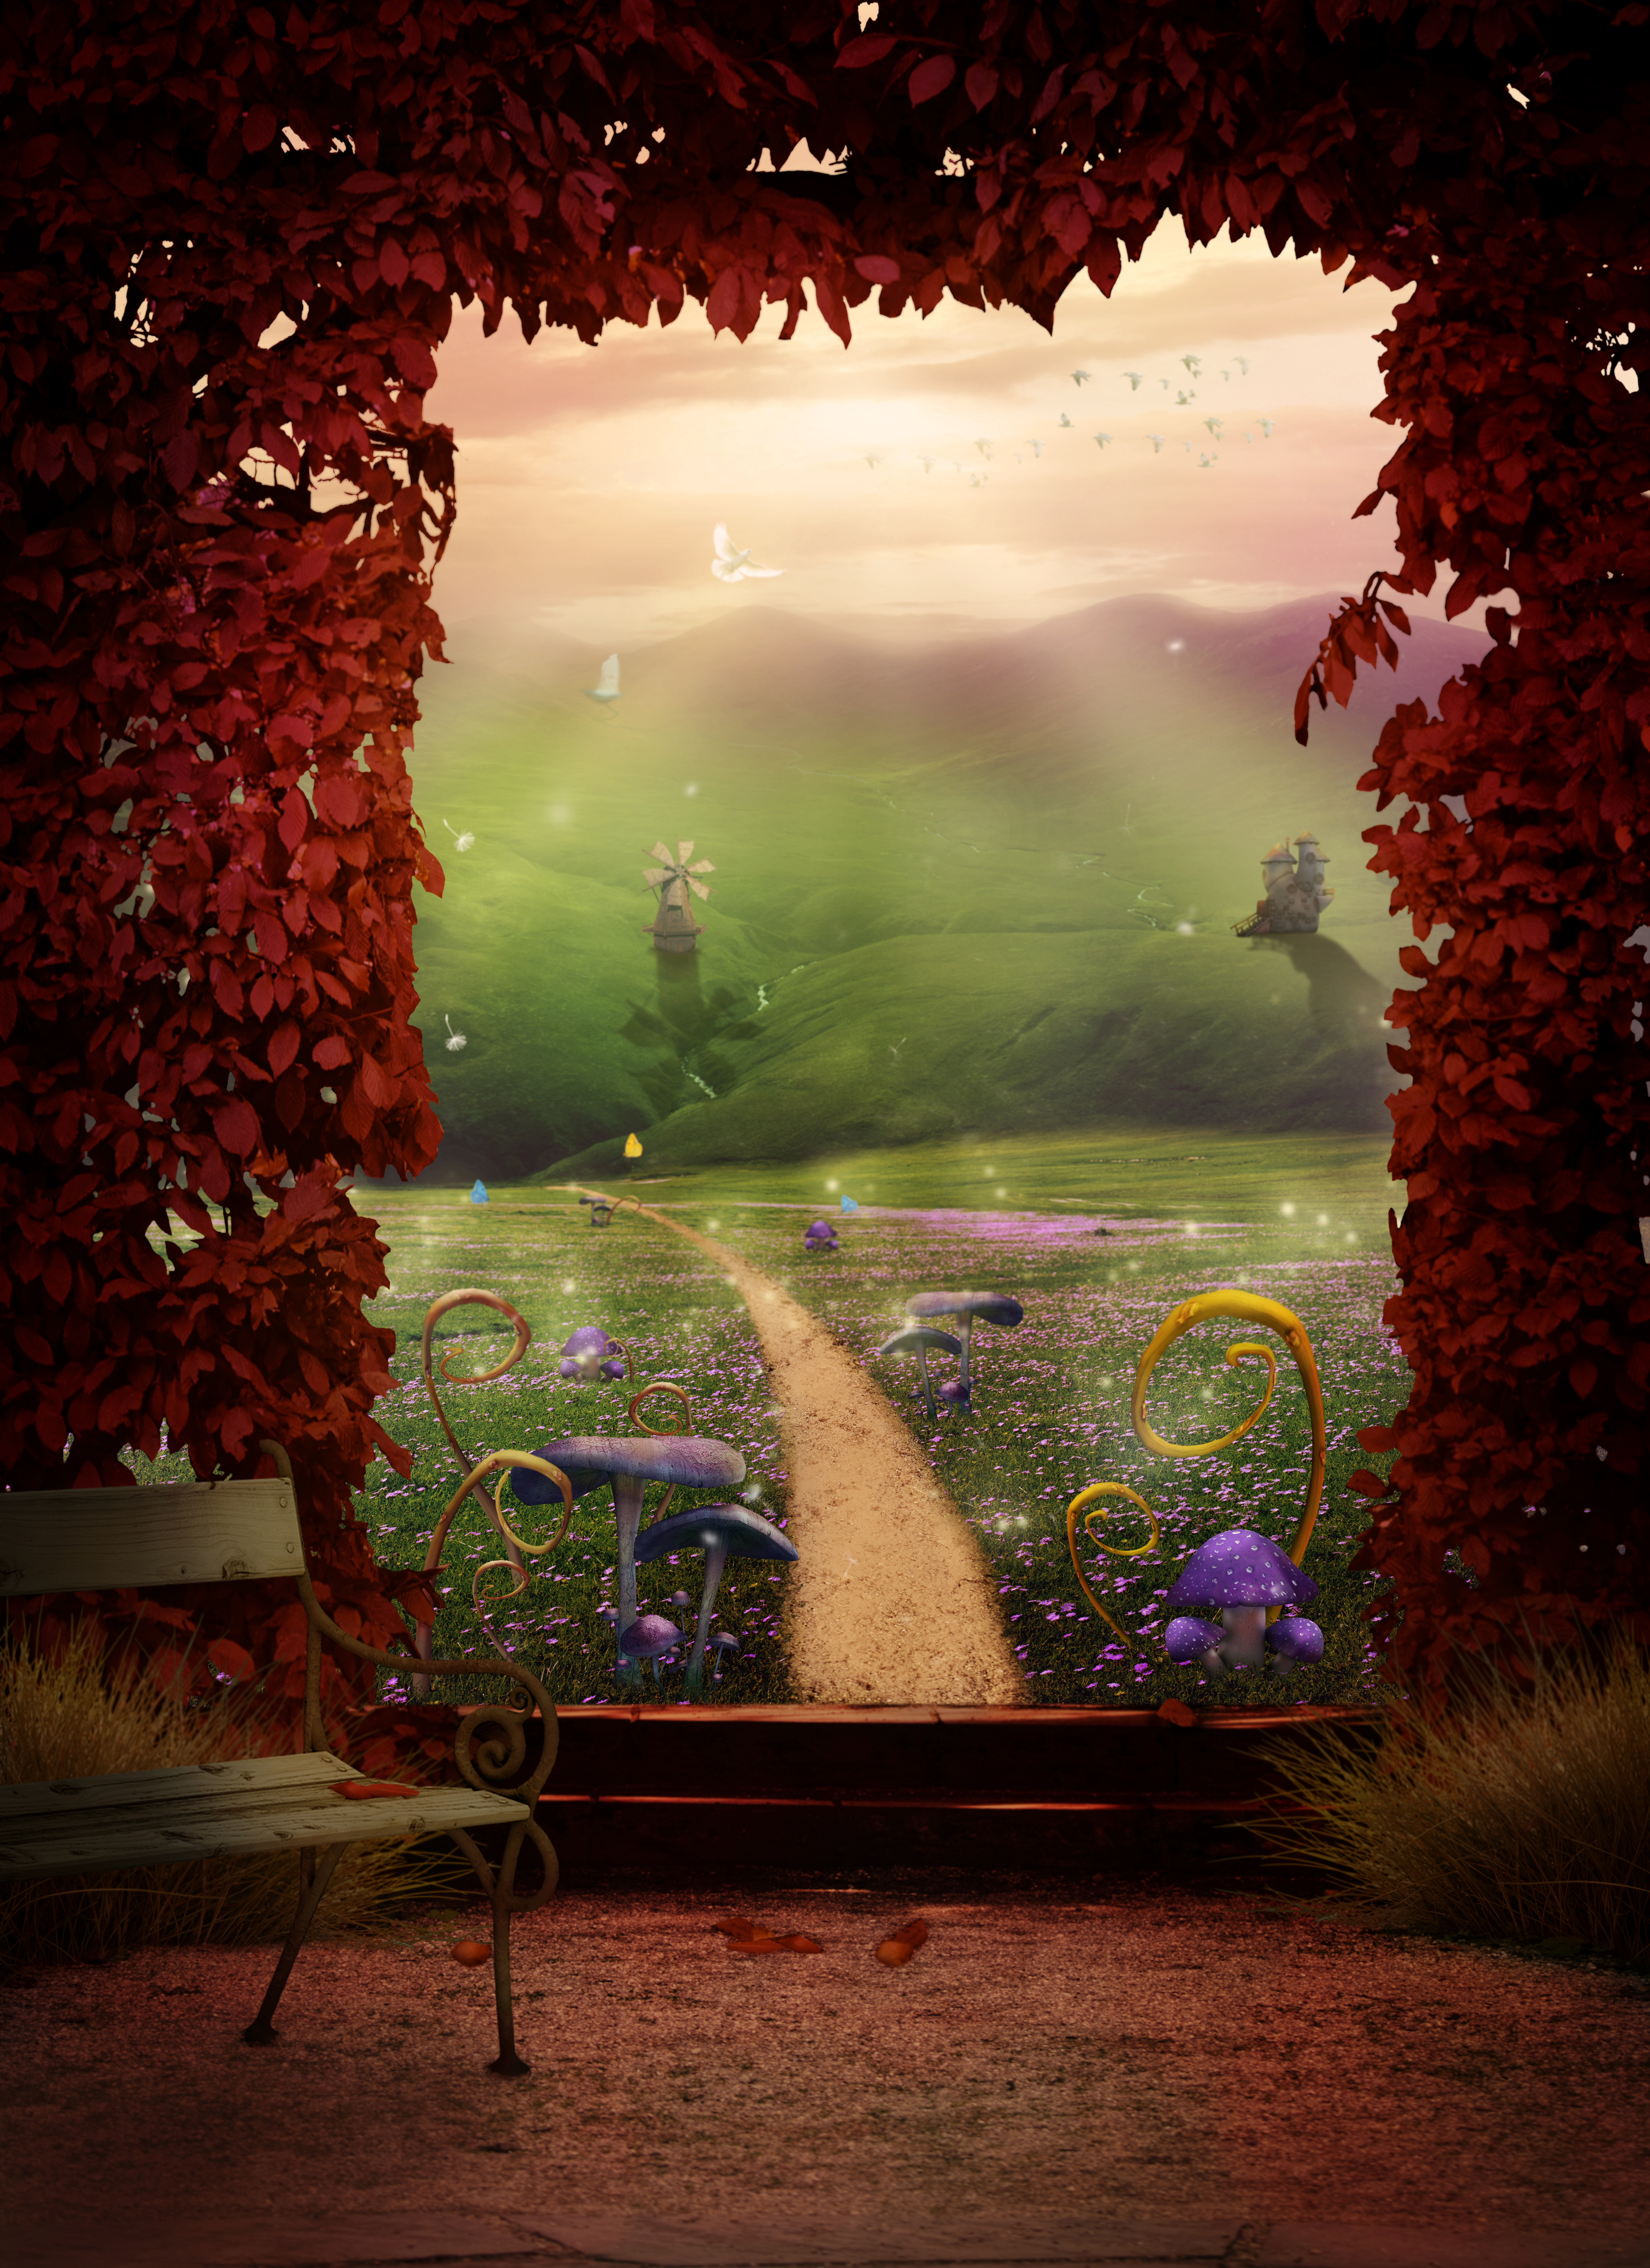
fantasy, landscape, mountains, meadow, hedge, waterfall, windmill, flower meadow, path, mushrooms, birds, lighting, fairytale, bench, dreamy, atmosphere, butterflies, photomanipulation, emotion, sunshine, stairs, passage, outlook, panoramic, dreamlike, nature, painting, art, tree, still life photography, sky, computer wallpaper, theatrical scenery, grass, wallpaper